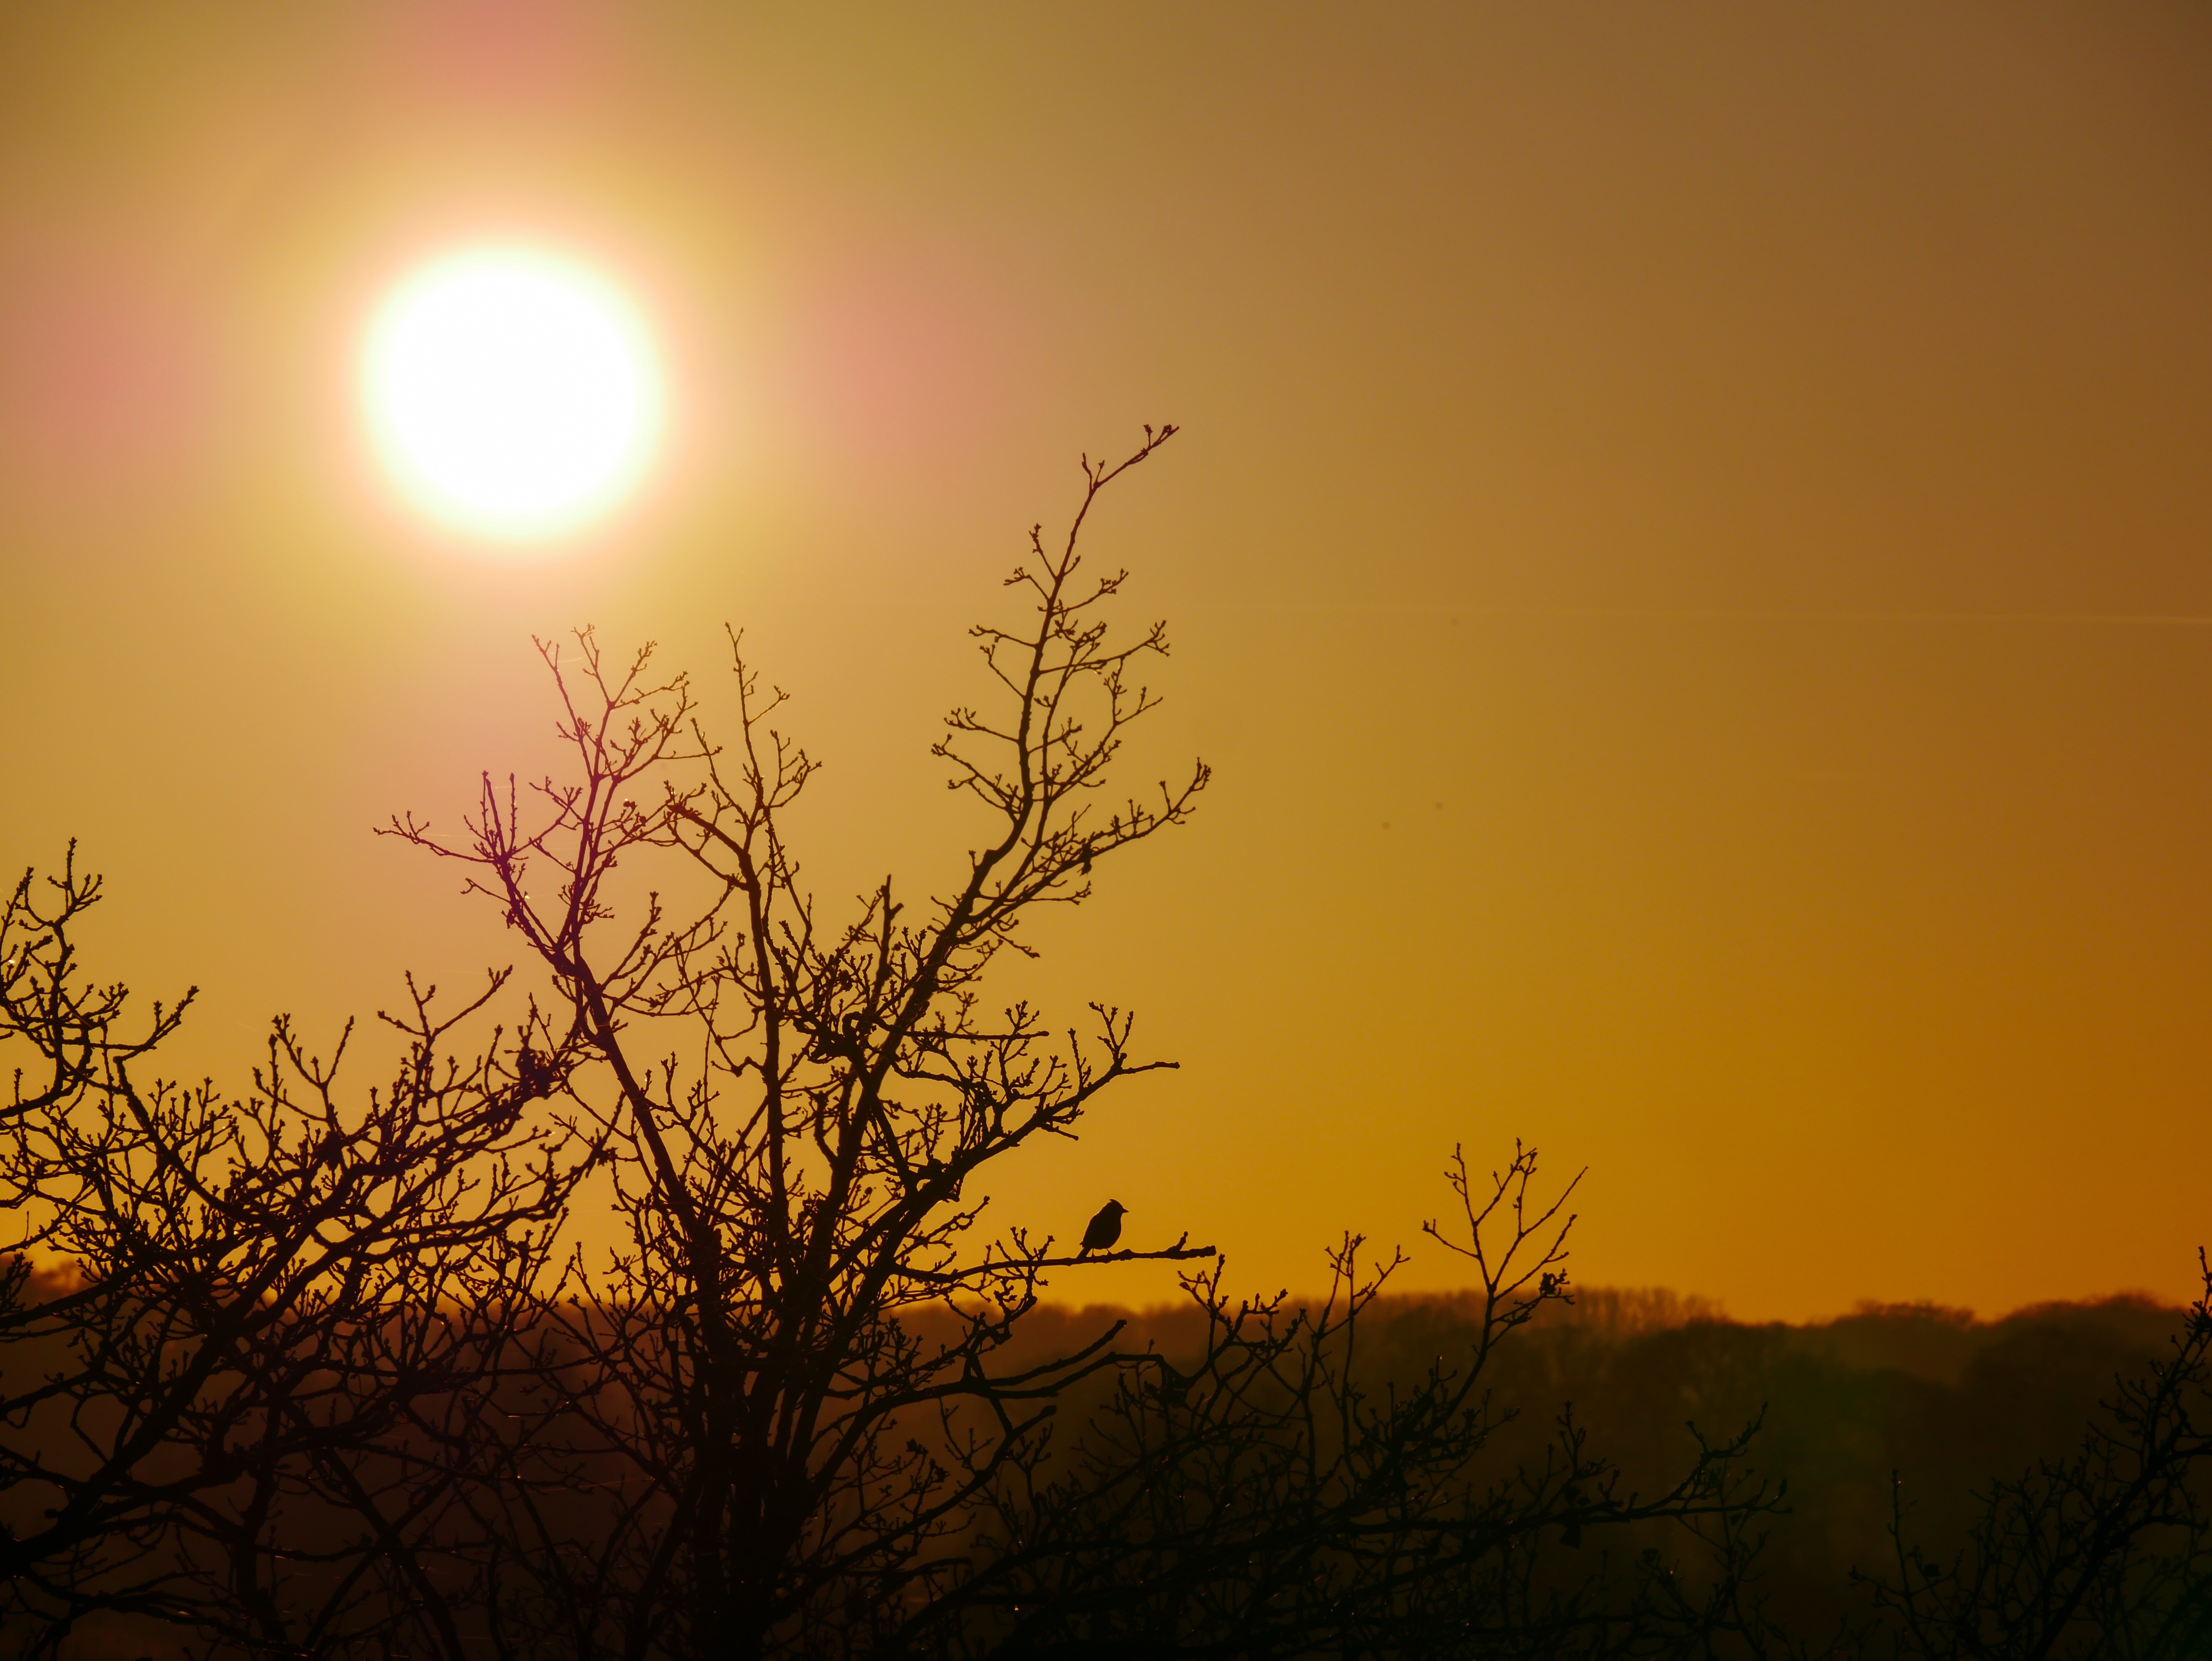
nature, horizon, branch, bird, sky, sun, sunrise, sunset, mist, warm, sunlight, morning, dawn, atmosphere, dusk, wildlife, evening, waxwing, afterglow, astronomical object, atmospheric phenomenon, red sky at morning, birds tree